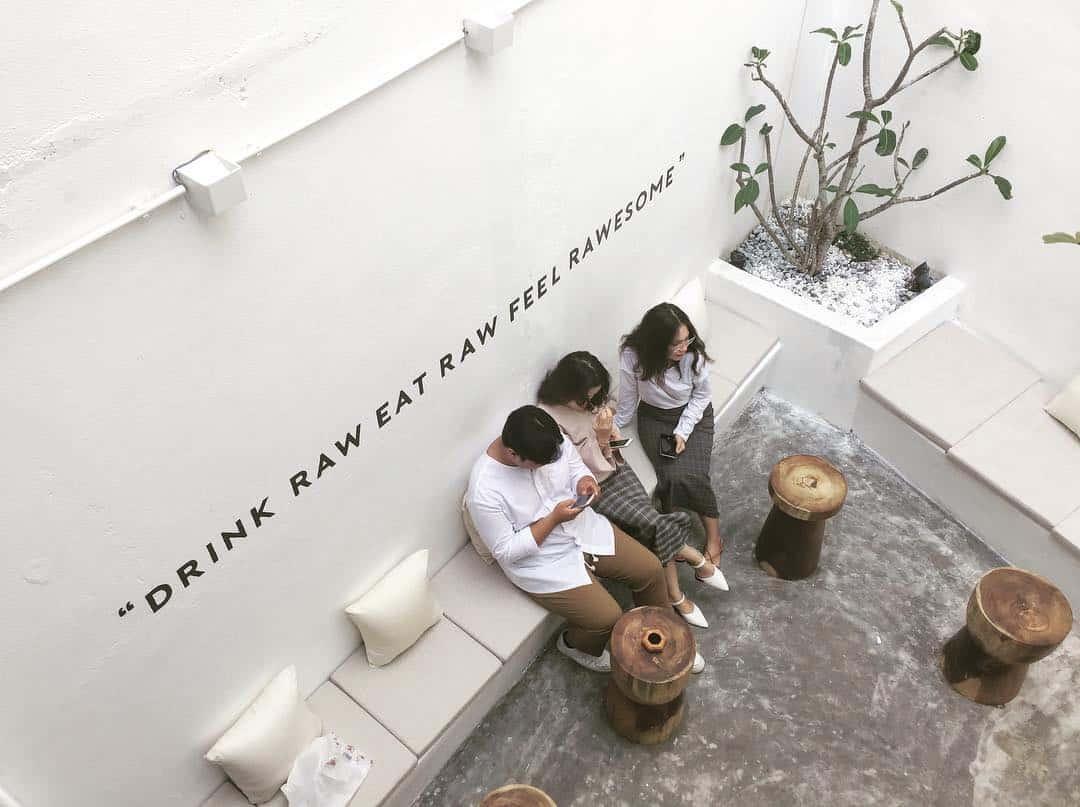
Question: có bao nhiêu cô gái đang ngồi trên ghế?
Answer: có hai cô gái đang ngồi trên ghế